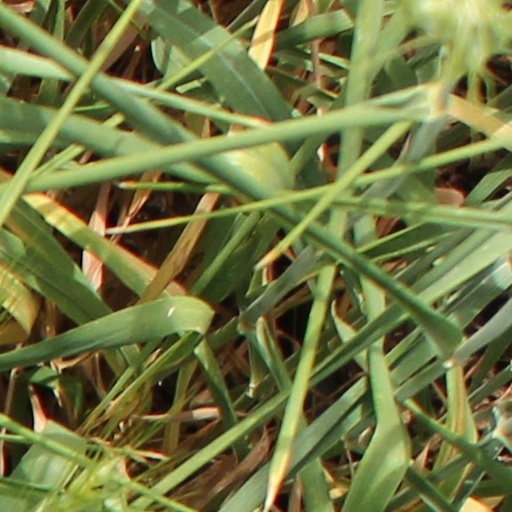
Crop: wheat